Getting to Happy

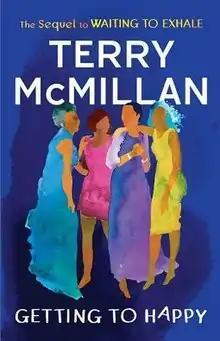
Viking Press first edition

Getting to Happy, published in 2010, is the sequel to author Terry McMillan's 1992 novel "Waiting to Exhale". Set 15 years after the ending of "Waiting to Exhale", the novel takes place in Phoenix, Arizona, and follows the experiences of four African-American female friends (Savannah, Robin, Bernadine, Gloria) in their early 50s and early 60s. "Getting to Happy" explores how friendship and community is valuable to overcoming life's obstacles, and the ability to reach that peak of happiness, again.